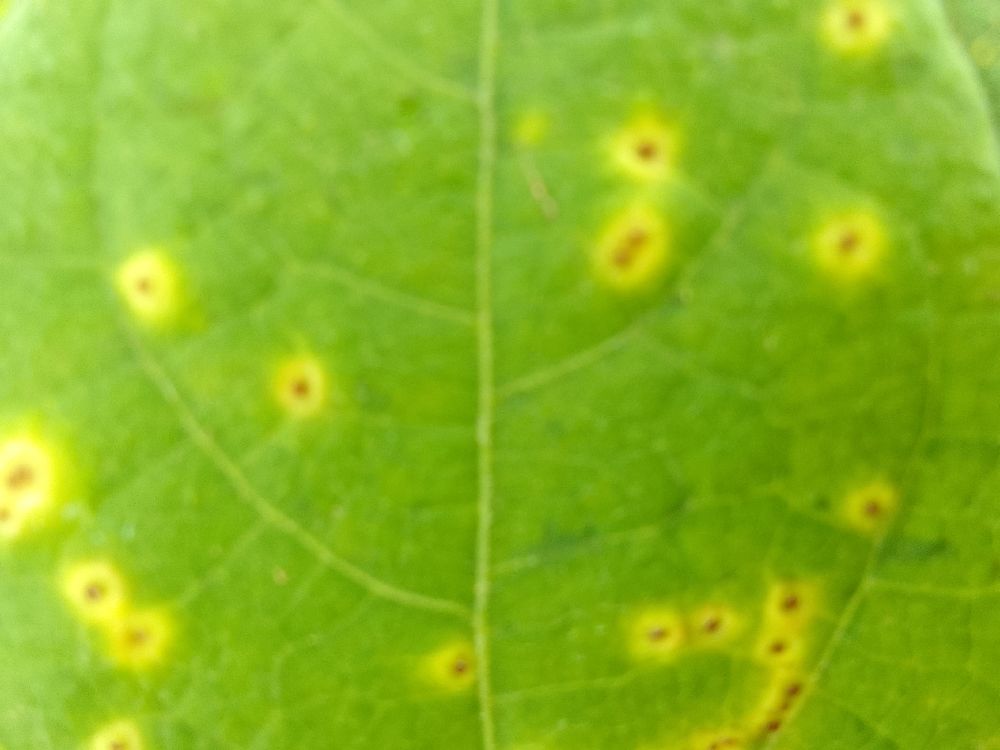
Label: rust